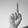
ASL letter: D